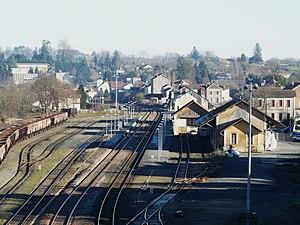
Les voies ferrées à la gare de Thiviers, Dordogne, France.
La gare de Thiviers est une gare ferroviaire française située sur le territoire de la commune de Thiviers, dans le département de la Dordogne en région Nouvelle-Aquitaine.